Frigate

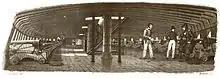
Gun deck of the frigate

At this time, a further design evolved, reintroducing oars and resulting in galley frigates such as of 1676, which was rated as a 32-gun fifth-rate but also had a bank of 40 oars set below the upper deck that could propel the ship in the absence of a favorable wind. In Danish, the word "fregat" often applied to warships carrying as few as 16 guns, such as , which the British classified as a sloop. Under the rating system of the Royal Navy, by the middle of the 18th century, the term "frigate" was technically restricted to single-decked ships of the fifth rate, though small 28-gun frigates classed as sixth rate.